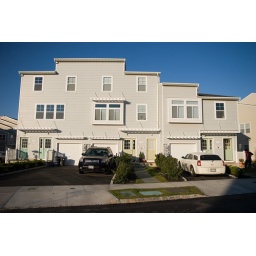
this is my brothers town house in rockaway beach New York